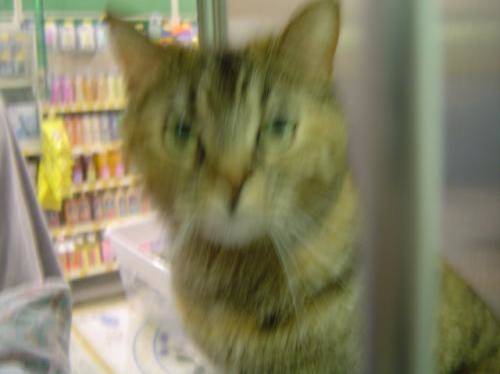
Label: cat